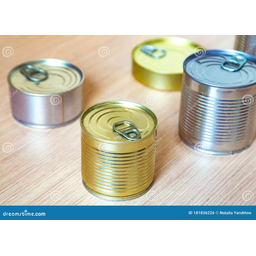
Label: metal